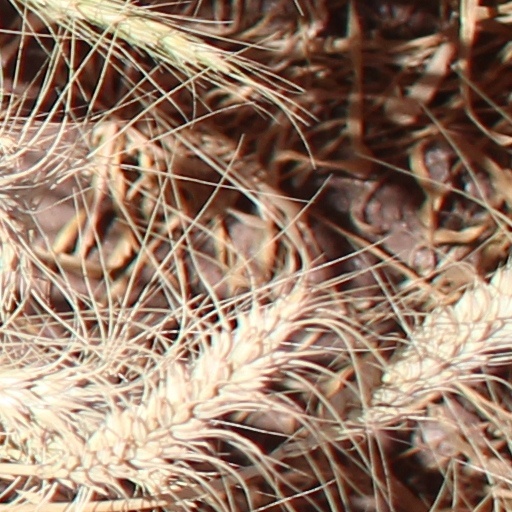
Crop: wheat